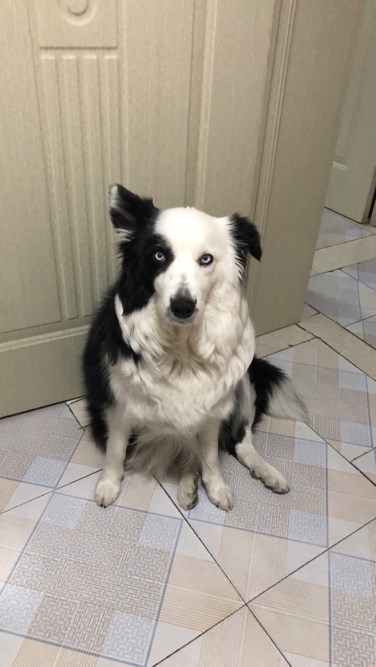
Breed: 2594-n000109-Border_collie